The Hunter's Moon (film)

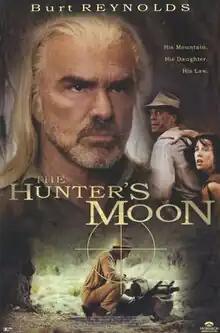
Promotional poster

The Hunter's Moon is a 1999 American action drama direct-to-video film directed by Richard C. Weinman. Set in the Appalachian mountains, it stars Burt Reynolds, Keith Carradine and Hayley DuMond. Relatively unknown, the film had a limited theatrical release in the Southern United States, and was later released on home video.